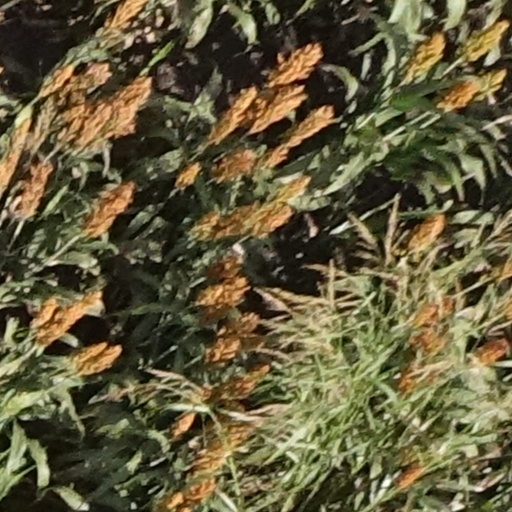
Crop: sorghum